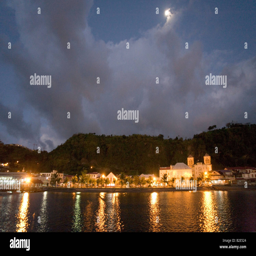
a city at night under a full moon